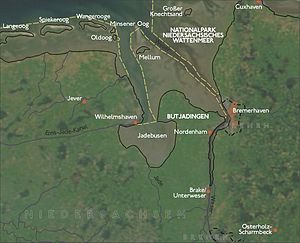
Jade (flod)
Jade er en 22 km lang sejlbar flod i Niedersachsen i den nordvestlige del af Tyskland. Floden har sit udspring nær Oldenburg, og den udmunder i bugten Jadebusen i Vesterhavet nær Varel, og hvis tilblivelse skyldes en række stormfloder, især stormfloden den 17. januar 1511, der bortskyllede 5 kirkesogne.